David Bitner

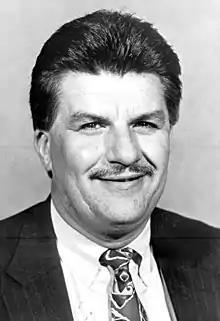
David Bitner

David I. "Dave" Bitner (December 11, 1948 – September 8, 2011) was an American Republican politician from Florida. He served in the Florida House of Representatives. He was first elected to the Florida House in 1992.